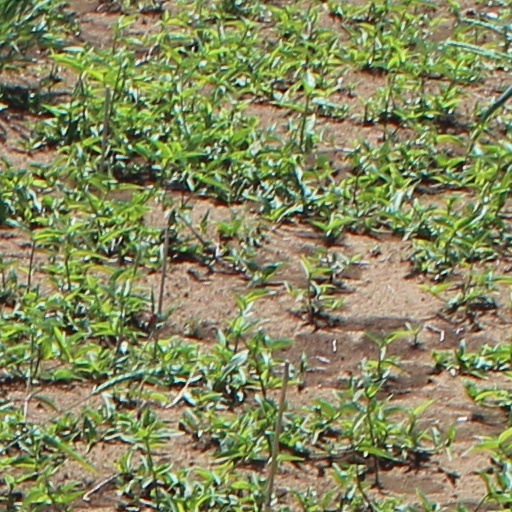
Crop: wheat